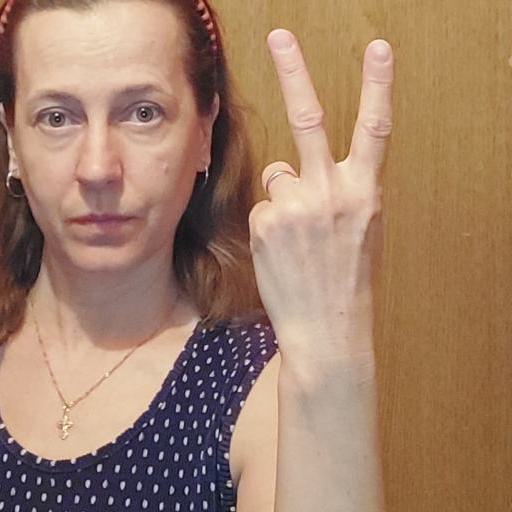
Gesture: peace_inverted